Amirsoy Mountain Resort

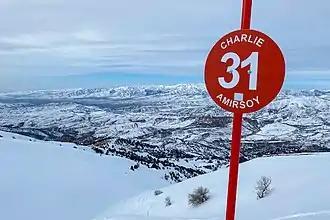
Amirsoy Mountain Range

Amirsoy opened in winter 2019 with 11 ski slopes running for a length of 15 km. A further nine km of runs were constructed in summer 2020 in time for the 2020/21 ski season, and there will be 28 runs by 2022. The majority of runs are suitable for beginner and intermediate skiers: black runs will be added later, but there are already numerous opportunities for off-piste skiing.